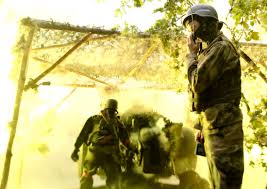
Label: Self Propelled Artillery